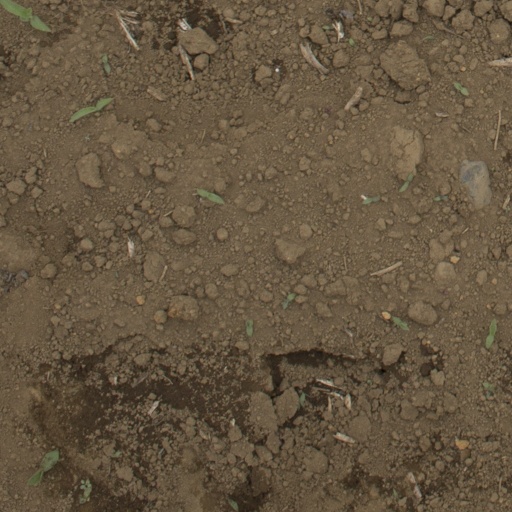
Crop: Jerusalem artichoke